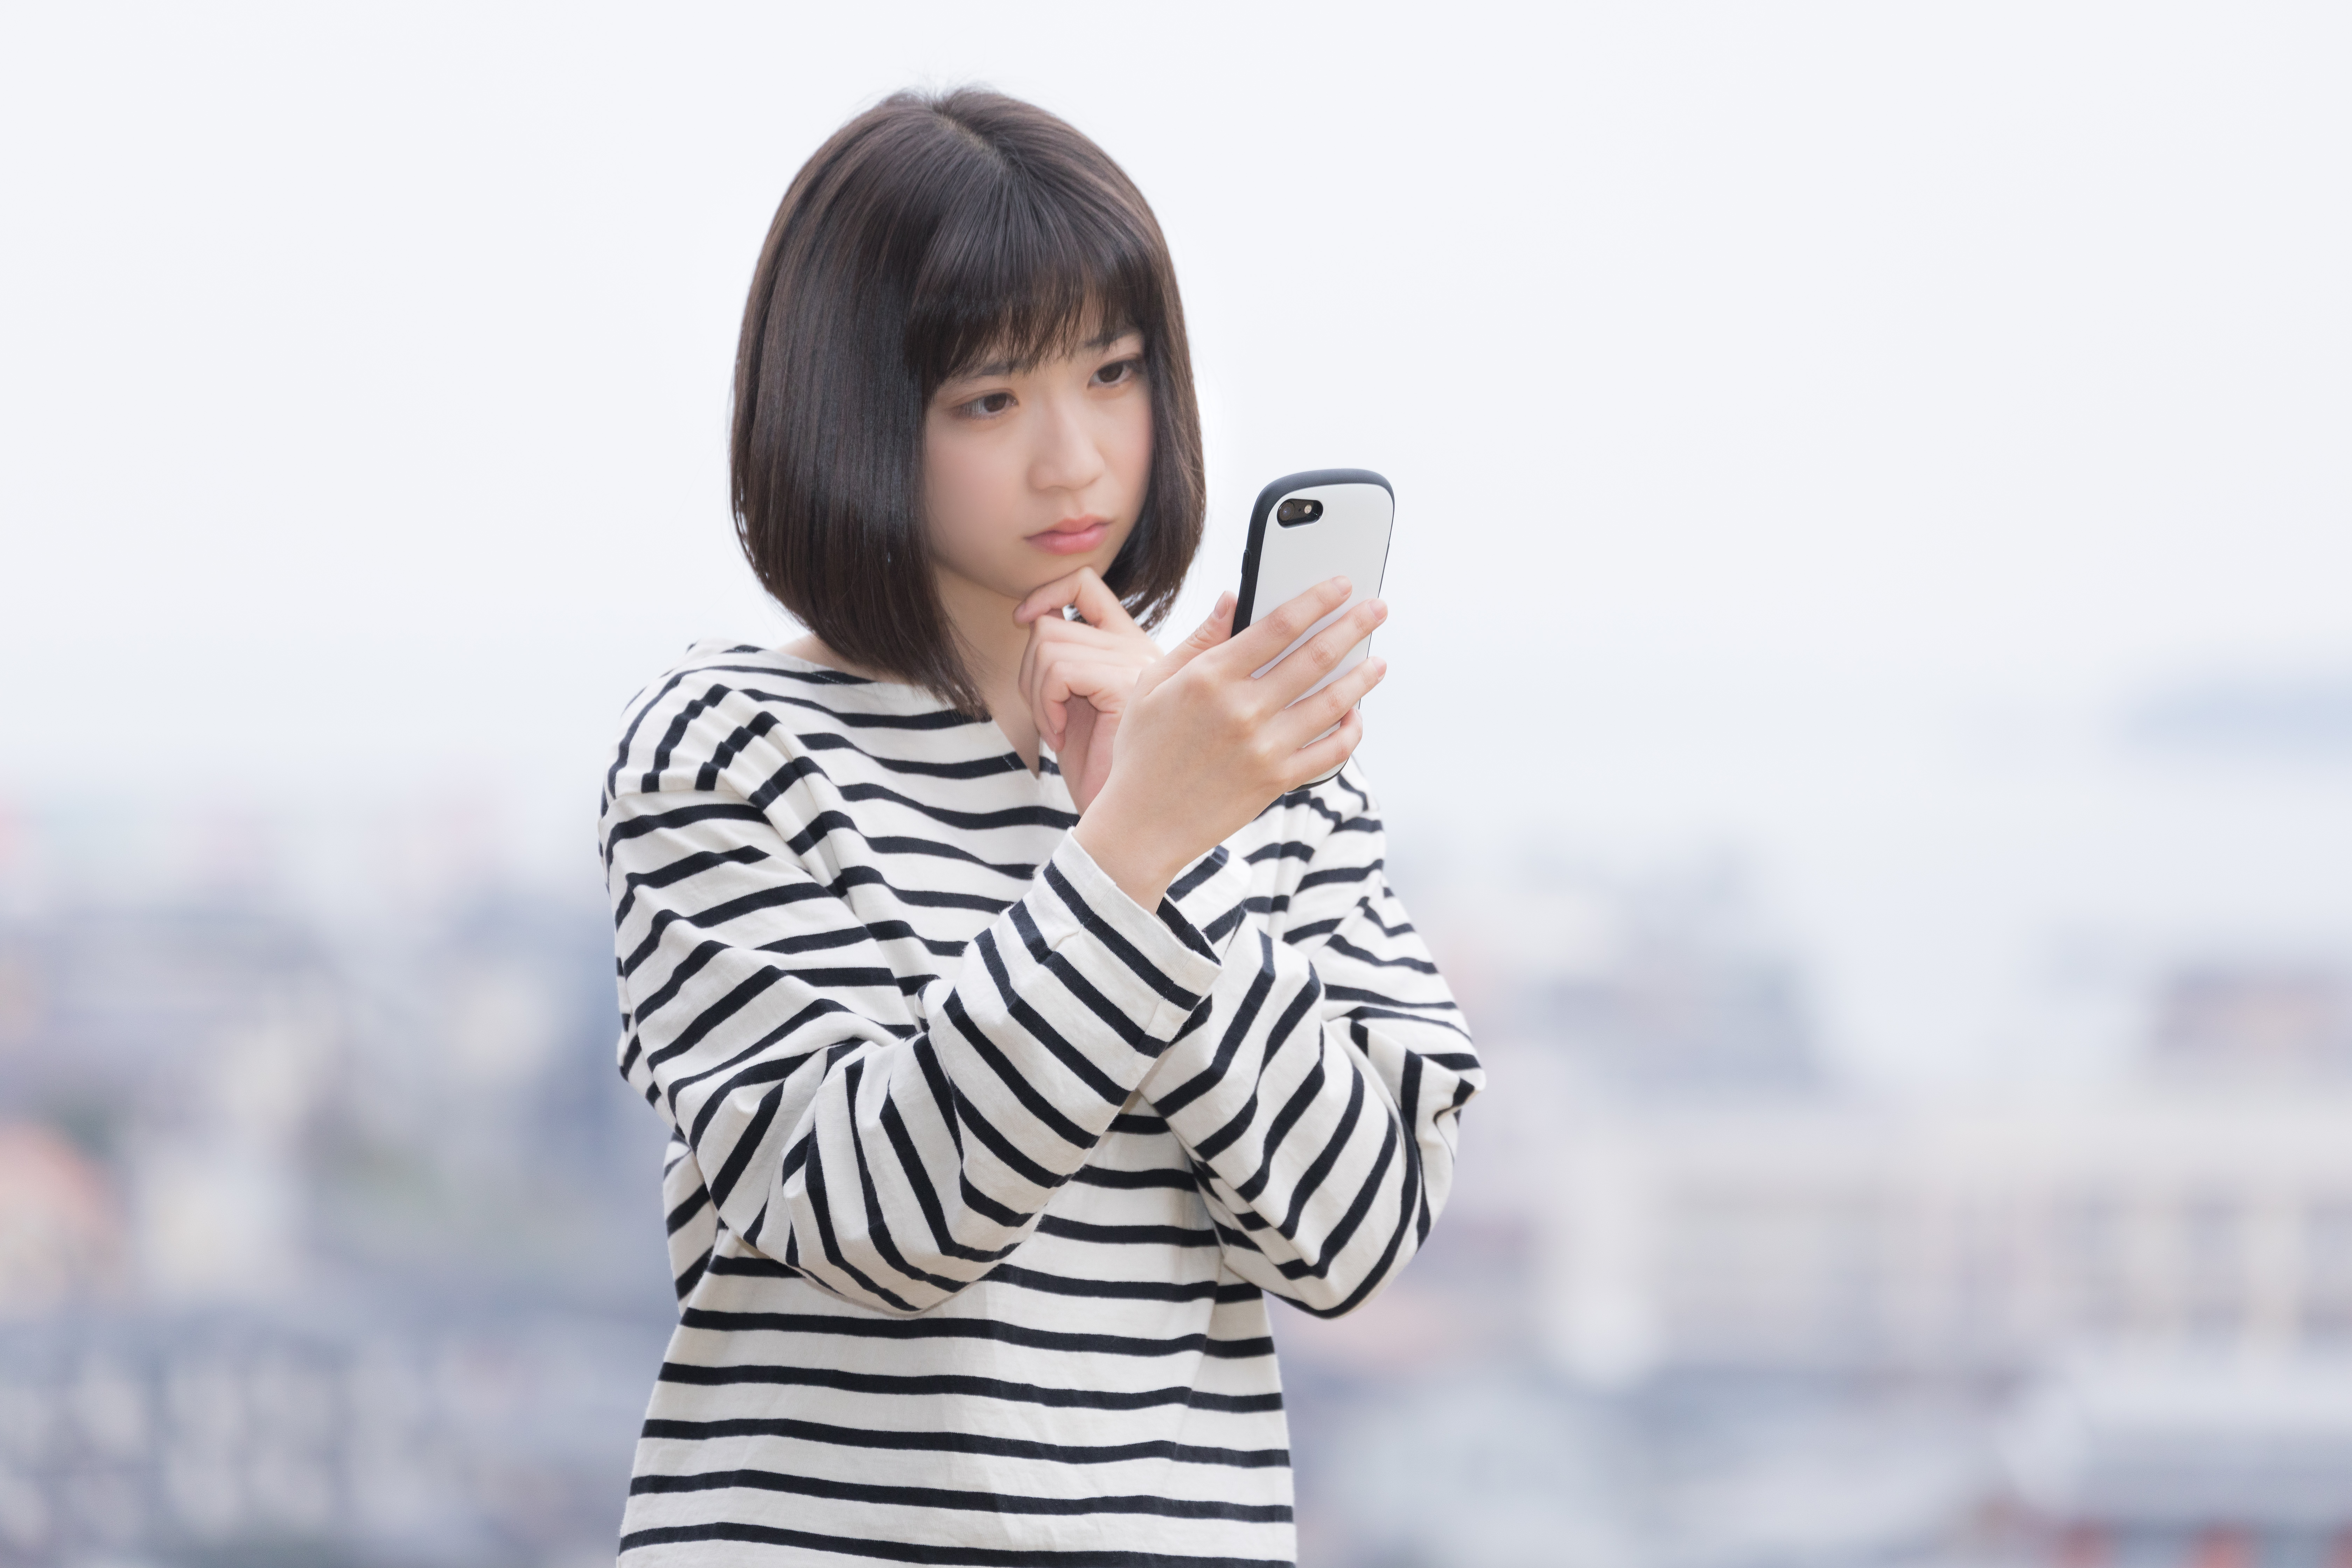
girl, beauty, water, technology, photography, gadget, electronic device, outerwear, street fashion, black hair, bangs, mobile phone, smartphone, gesture